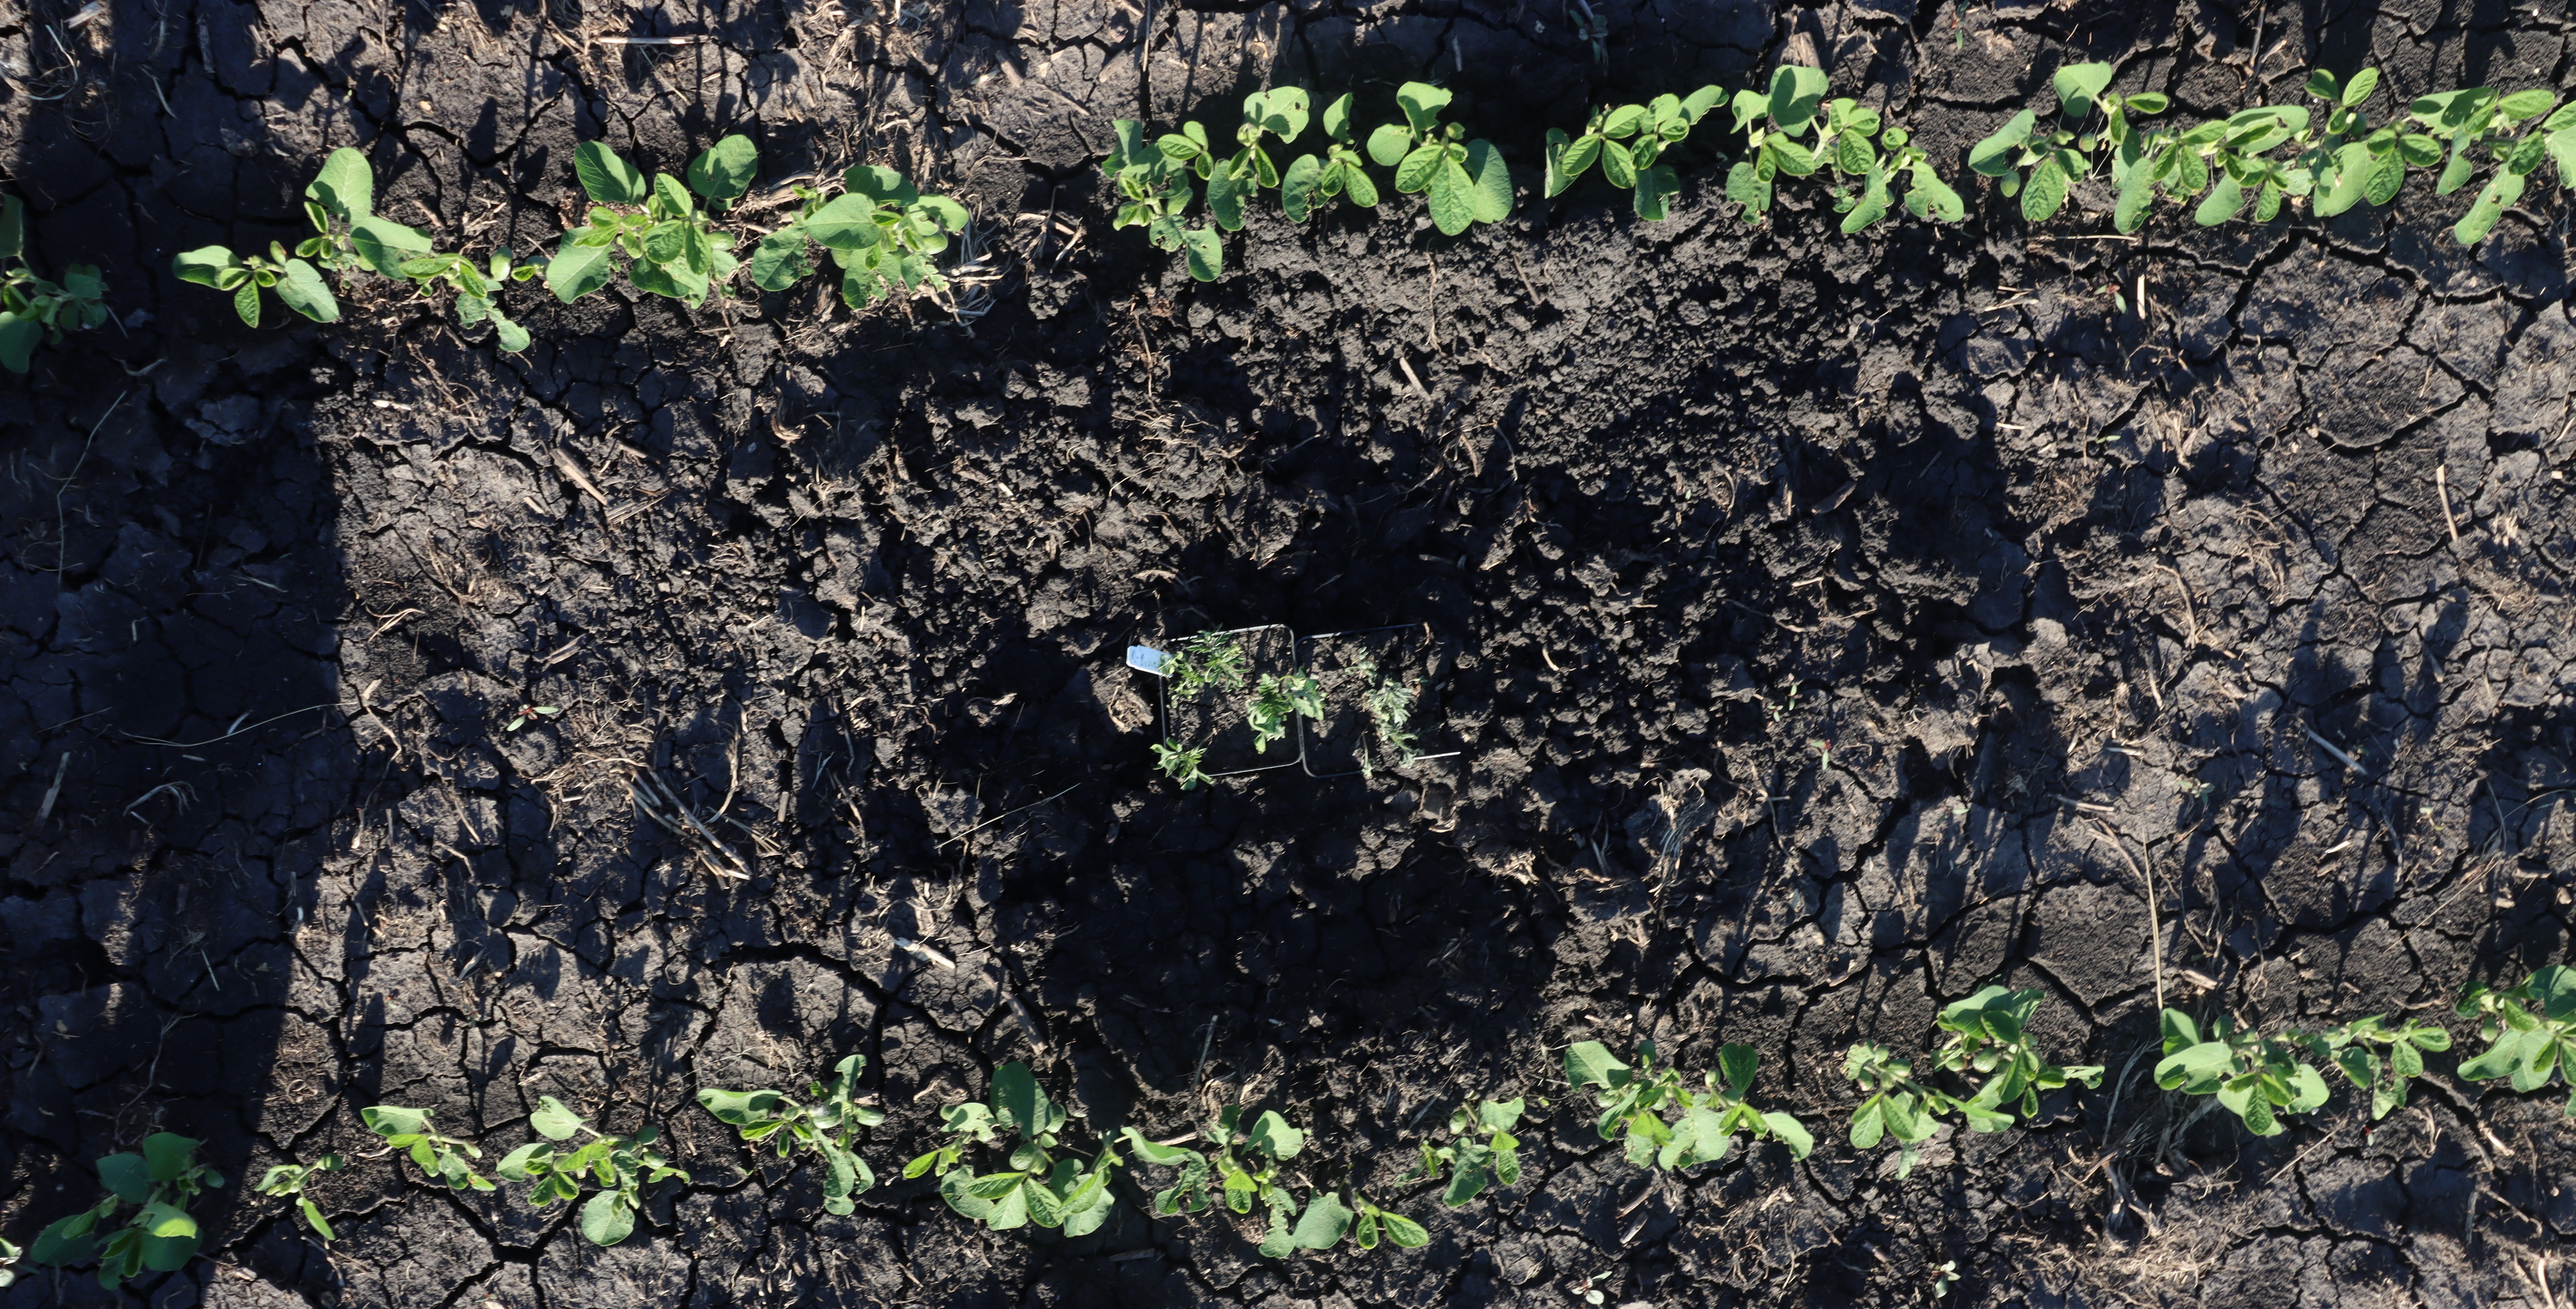
Crop: Soybean
Objects: Soybean, Soybean, Soybean, Soybean, Soybean, Soybean, Soybean, Soybean, Soybean, Soybean, Soybean, Soybean, Soybean, Soybean, Soybean, Soybean, Soybean, Soybean, Soybean, Soybean, Soybean, Soybean, Soybean, Soybean, Soybean, Soybean, Soybean, Soybean, Soybean, Soybean, Soybean, Soybean, Soybean, Soybean, Soybean, Soybean, Ragweed, Ragweed, Ragweed, Ragweed